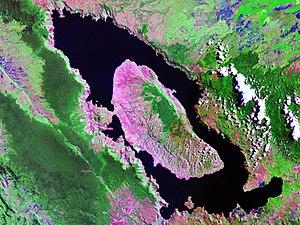
Samosir est une grande presqu'île dans le lac Toba dans le nord de l'île de Sumatra, en Indonésie. On croit souvent que Samosir est une île car un canal a été creusé à travers l'isthme qui la relie à la rive du lac.
Un supervolcan est un volcan qui produit les éruptions les plus importantes et les plus volumineuses sur Terre. L'intensité de ces explosions varie mais est suffisante pour créer des dommages considérables à l'échelle d'un continent et même avoir des effets sévères voire cataclysmiques pour le climat et la vie sur Terre. La plus récente explosion répertoriée d'un supervolcan date d'environ 26 500 ans, celle du lac Taupo en Nouvelle-Zélande.
L'éruption explosive du supervolcan Toba, survenue il y a 73 000 ± 4 000 ans sur le site actuel du lac Toba dans l'île de Sumatra, est la dernière et la plus importante des quatre éruptions qu'a connues ce volcan au cours du Quaternaire. Son indice d'explosivité est estimé à 8 sur l'échelle VEI, la plus haute valeur possible. La théorie de la catastrophe de Toba soutient que cet événement, d'une durée de deux semaines, causa un hiver volcanique qui dura de 6 à 10 ans suivi d'un refroidissement global s'étendant sur environ un millénaire.